Aaron A. Sargent House

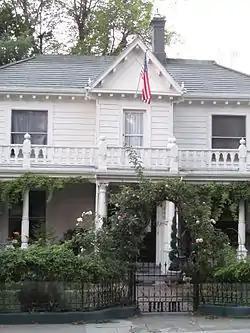

The Aaron A. Sargent House was built prior to 1856, and is located in Nevada City, California at 449 Broad Street. Its architecture and engineering were significant during the periods of 1850–1874, 1875–1899, 1900–1924. The single family home is an Italianate Style Victorian design.